MS Fridtjof Nansen

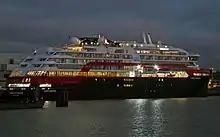
"Fridtjof Nansen" 2021 in Hamburg

"Fridtjof Nansen" is the second expedition ship of its class with hybrid power, a combination of diesel-electrical power and pure electrical power, fed from accumulators. The hull is particularly suited for polar regions (Polar class 6) and has a bow like an axe. The propulsion occurs via two Azimuth thrusters.